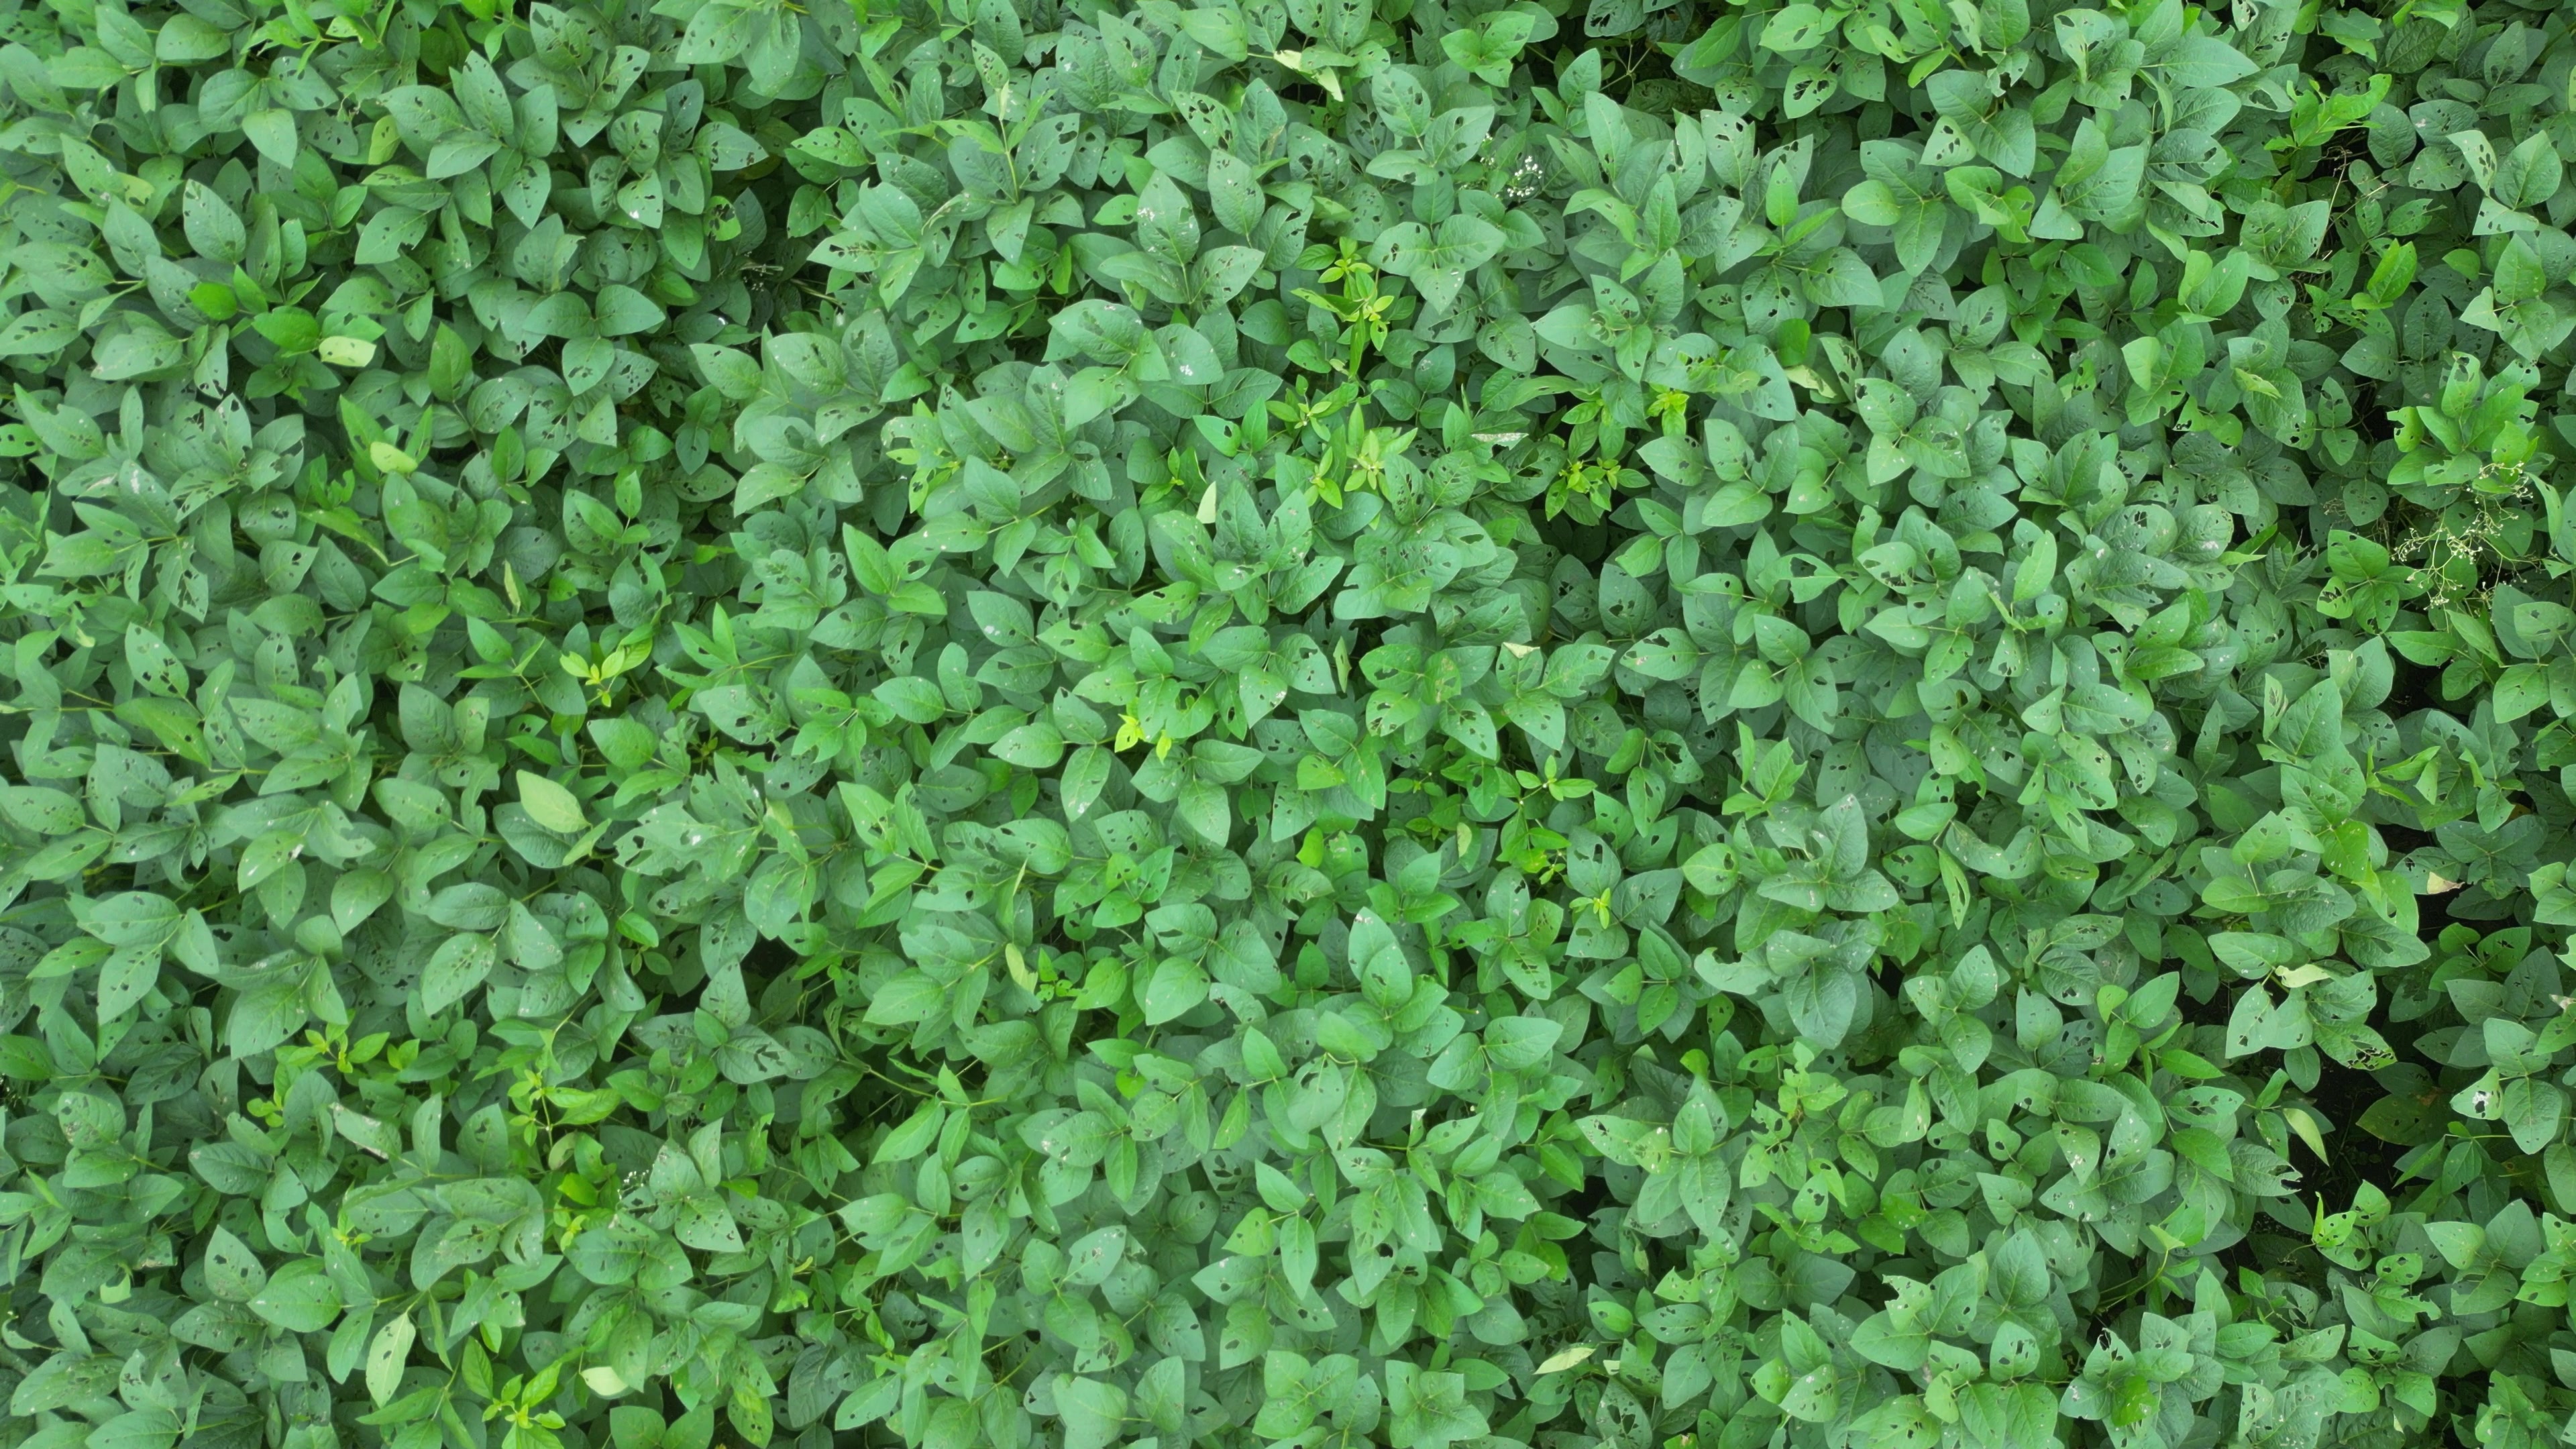
Label: Semilooper_Pest